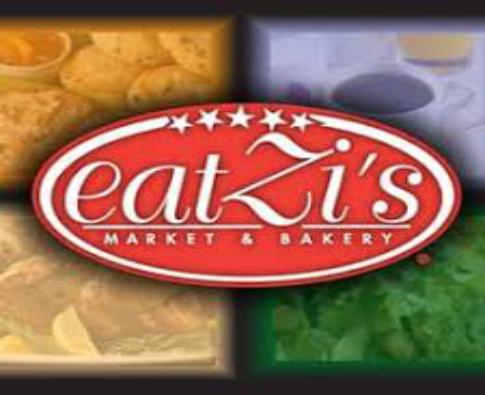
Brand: EatZi's
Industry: Food